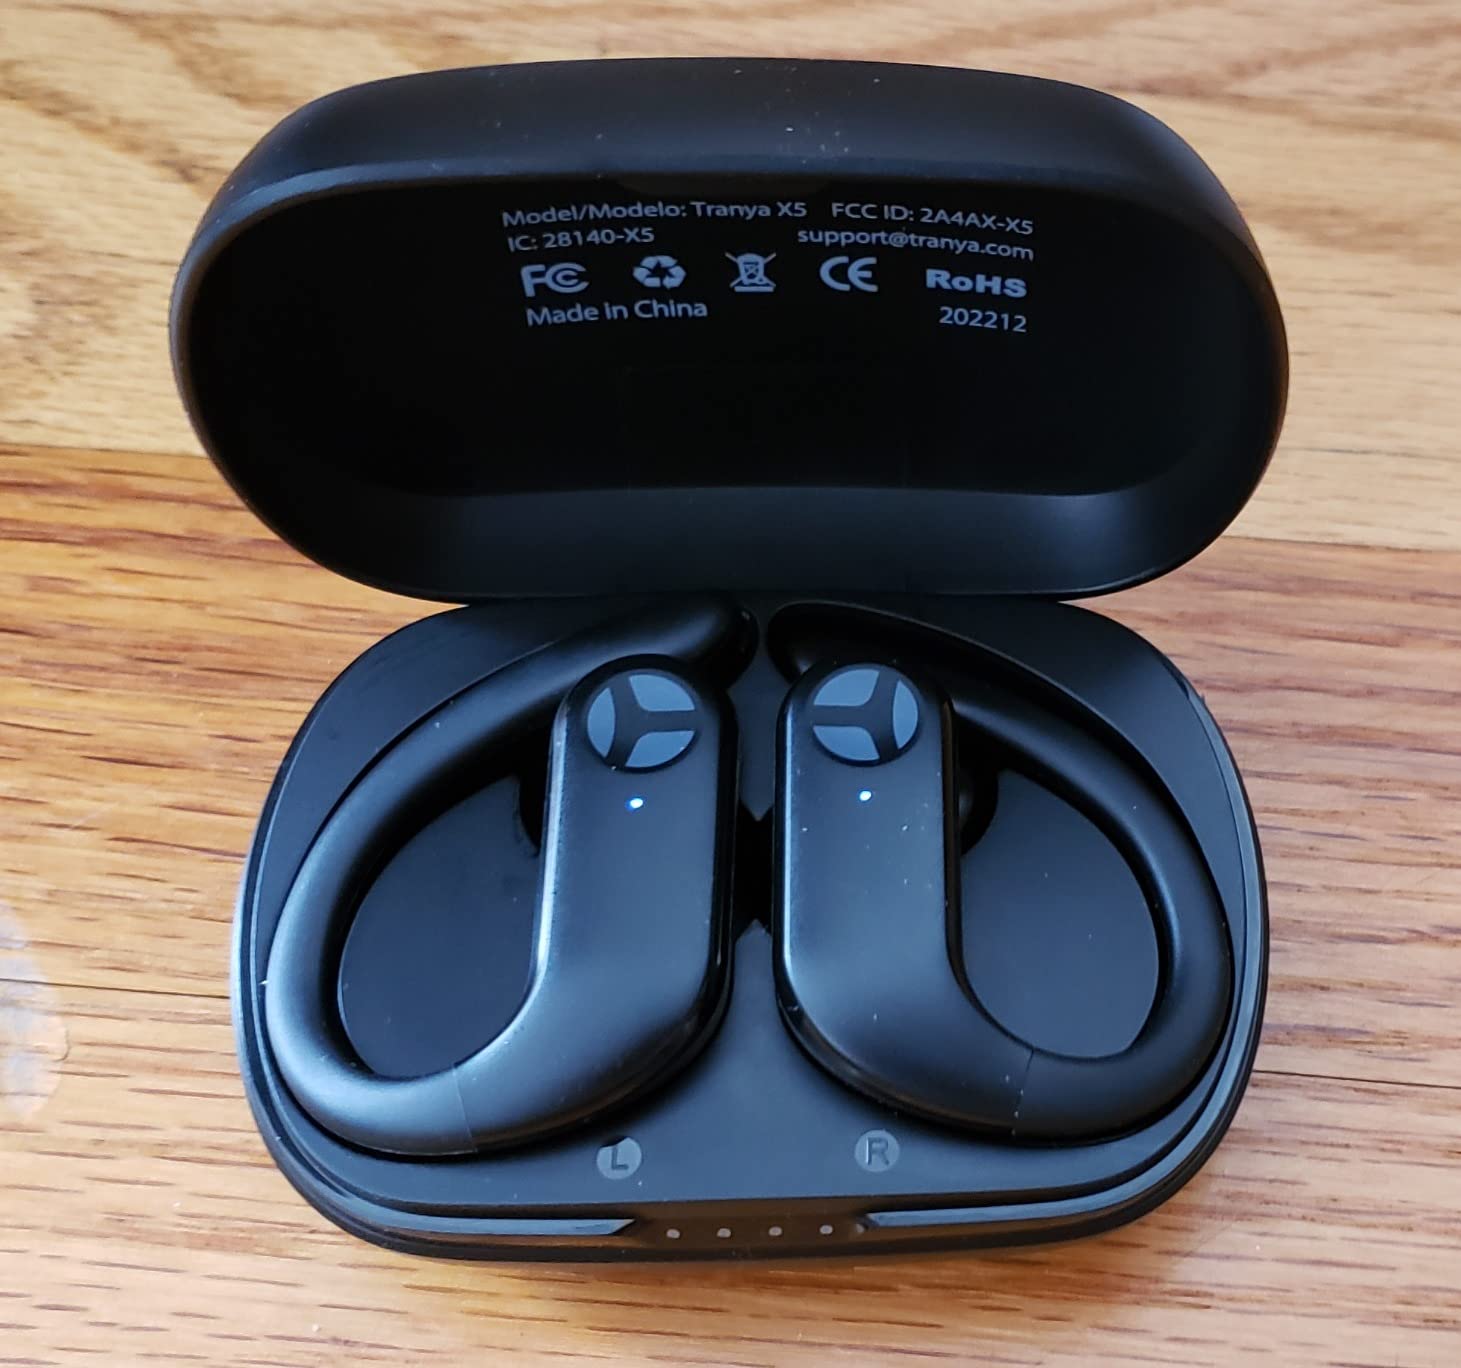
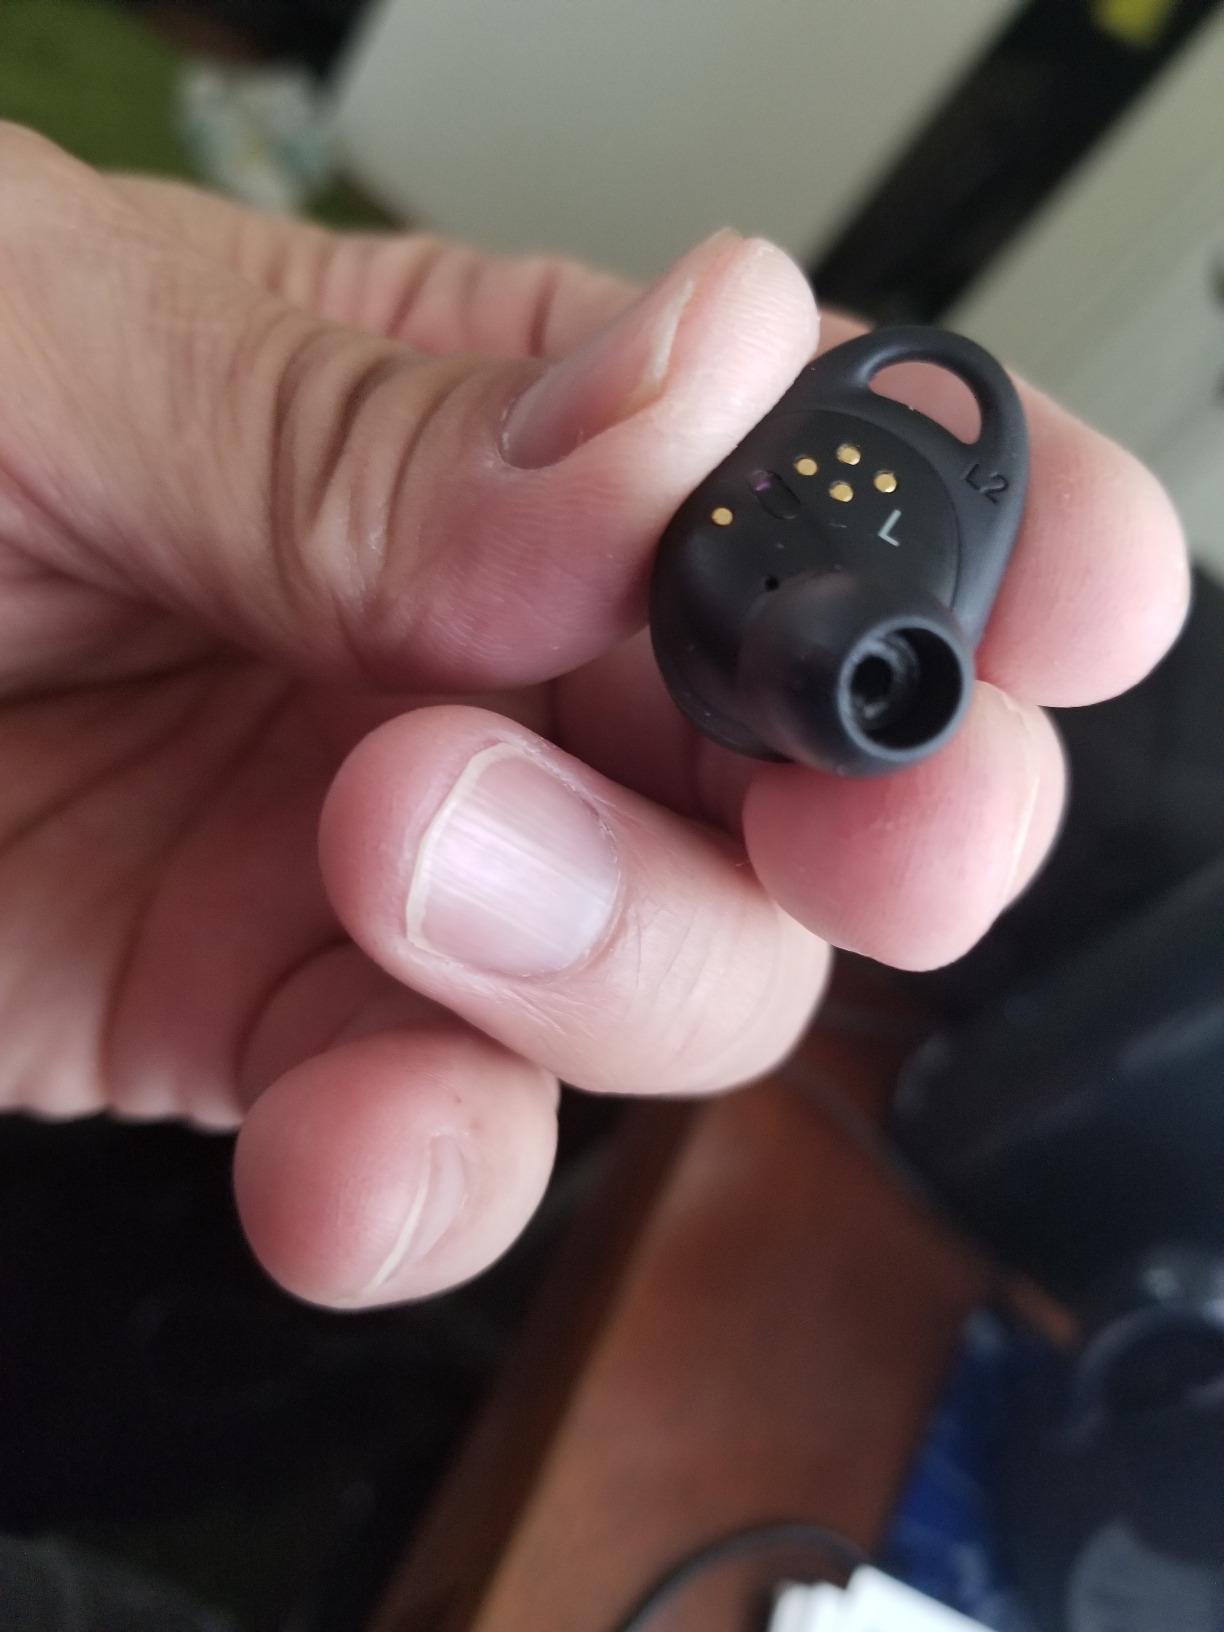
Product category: earbuds
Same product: no